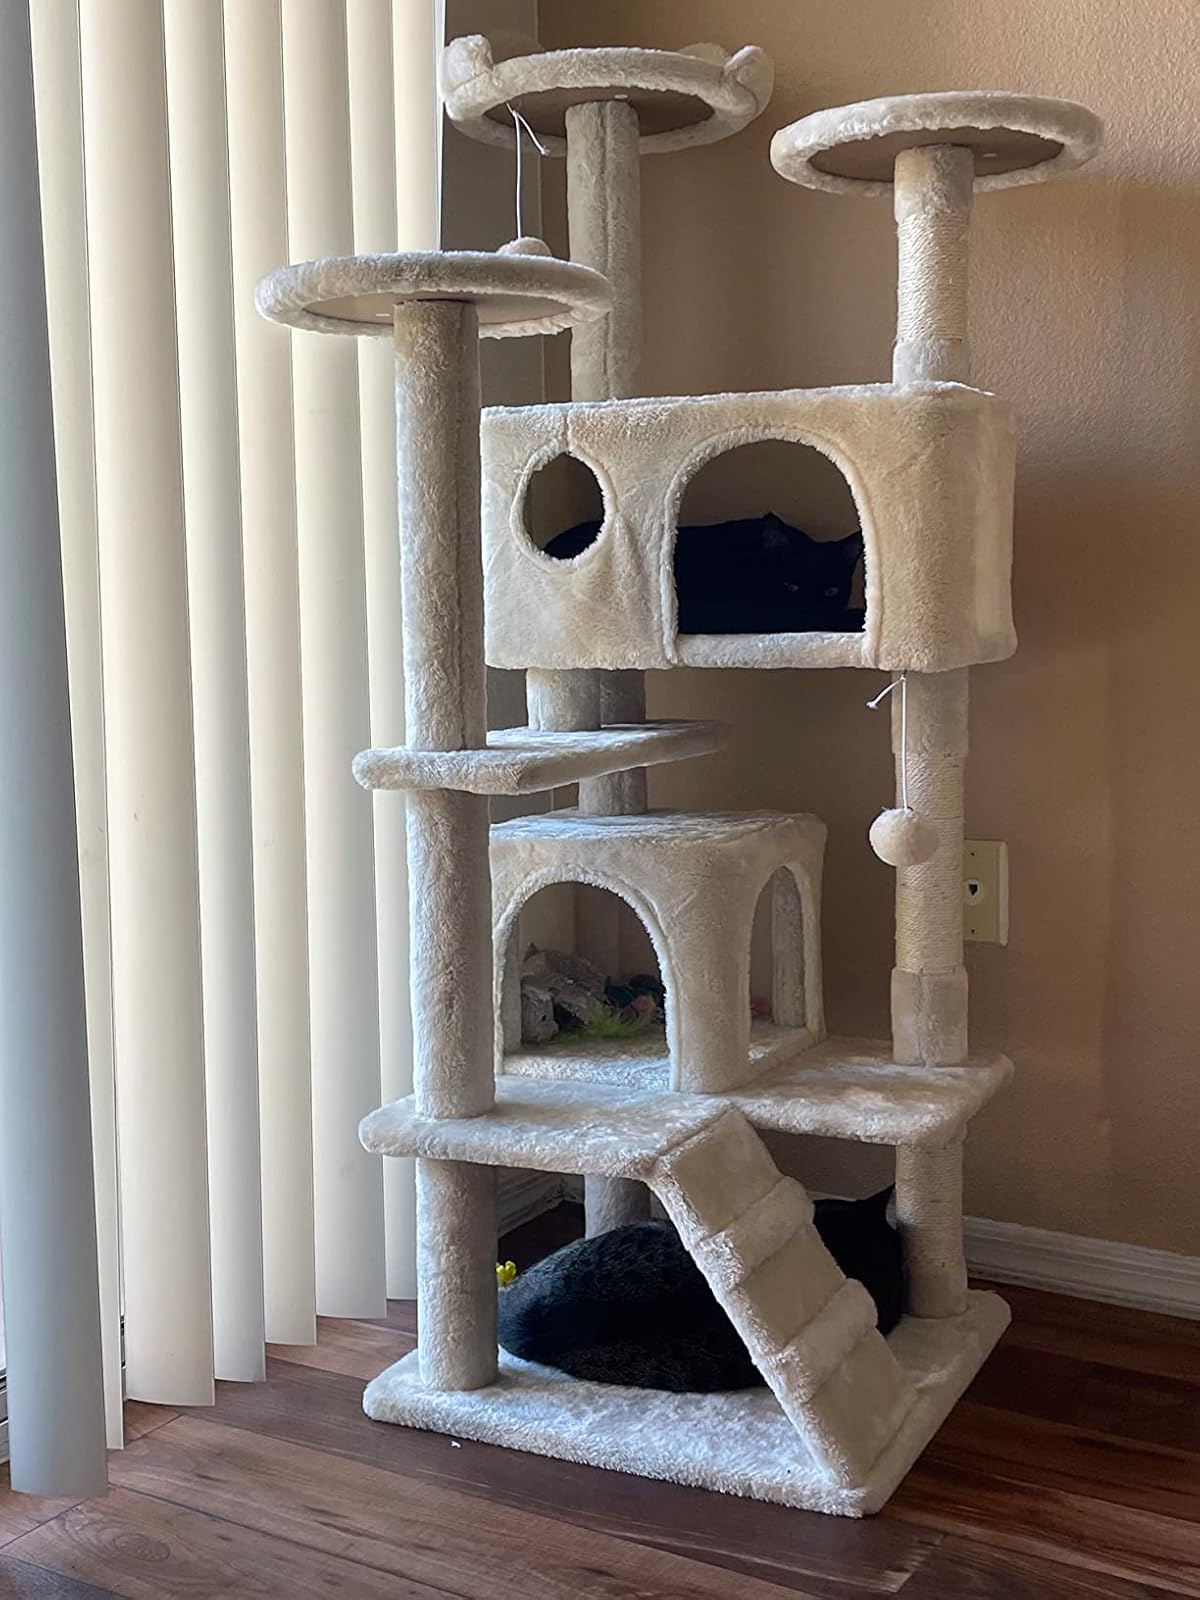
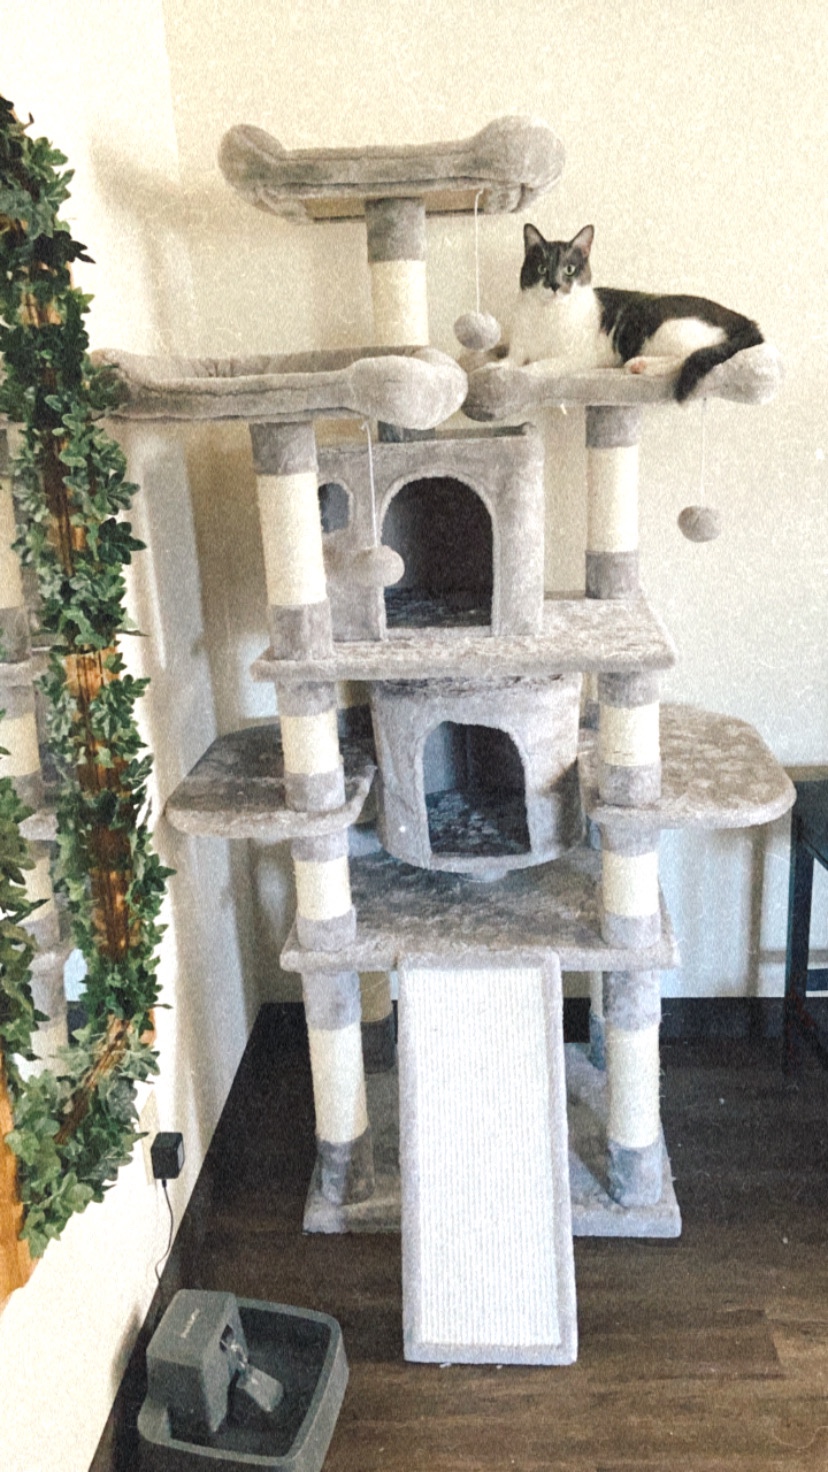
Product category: items_cat tree
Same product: no